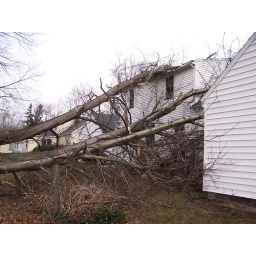
Bedroom window upper right - that's where the tree hit - right above the window.